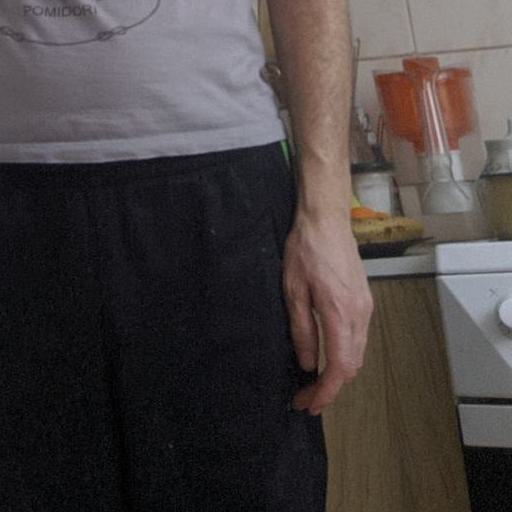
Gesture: no_gesture